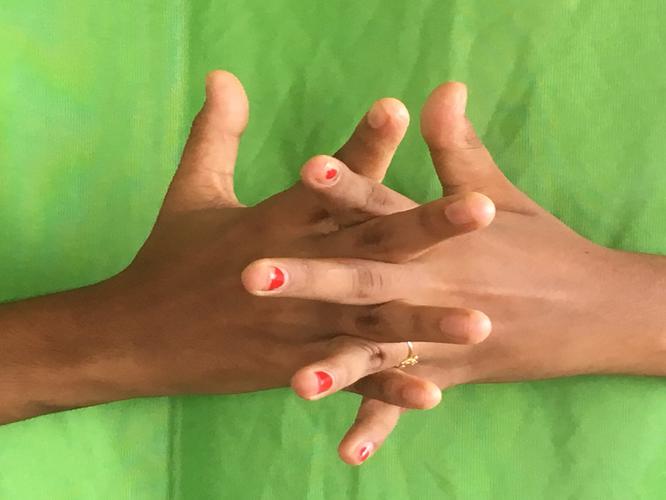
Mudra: Karkatta
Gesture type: double_hand